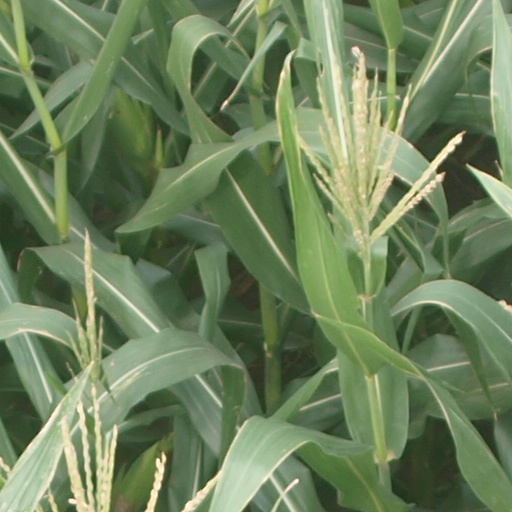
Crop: maize; corn